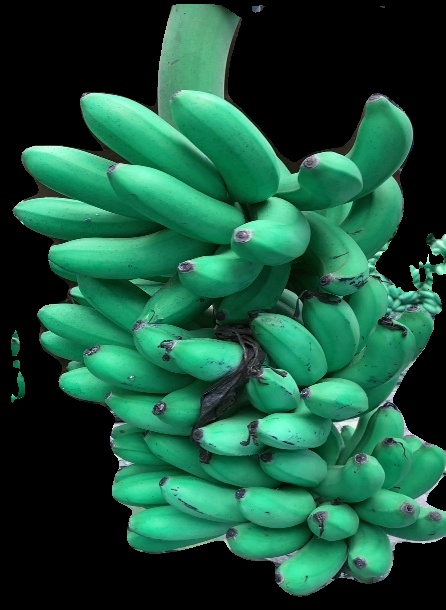
Variety: rasbale
Grade: grade1